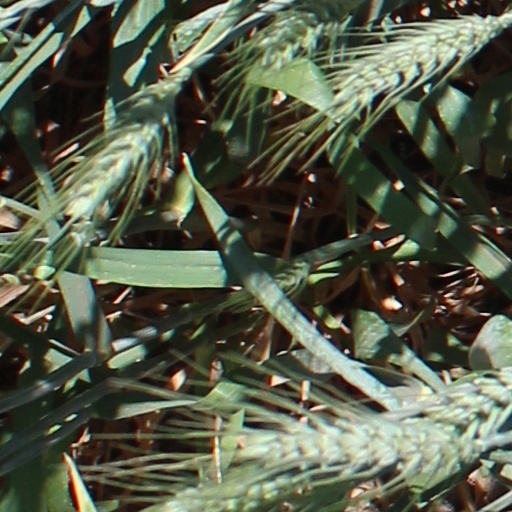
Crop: wheat